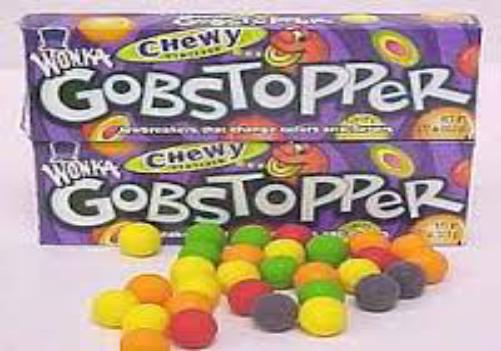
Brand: Gobstoppers
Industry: Food